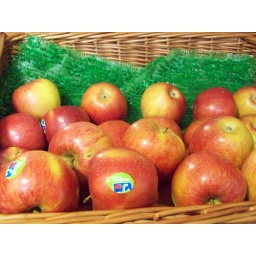
yummy apples shine within their basket